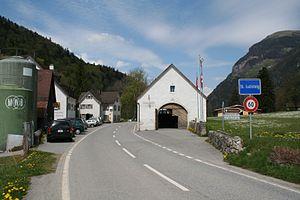
Le col de Saint-Luzisteig est un col alpin culminant à 713 mètres d'altitude dans les Grisons en Suisse.